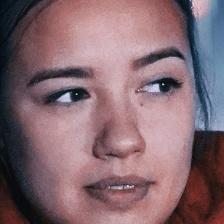
Label: faces